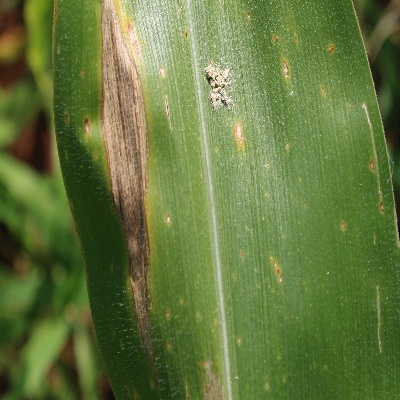
Crop: Maize
Condition: leaf blight